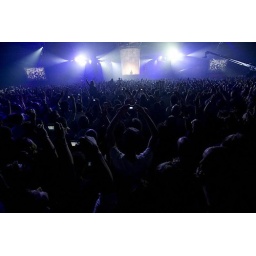
&amp;quot;armin van buuren&amp;quot; houseparty party house trance. The Armin only trance-party in Jaarbeurs, Utrecht, 2008. The Armin only trance-party in the Jaarbeurs, Utrecht, Netherlands, 2008